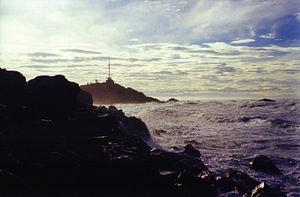
Christchurch est la troisième plus grande ville de Nouvelle-Zélande, la première de l'île du Sud, et elle est la capitale de Canterbury, une des régions de la Nouvelle-Zélande. Elle est située au nord de la péninsule de Banks, sur la côte Est de l'île du Sud.